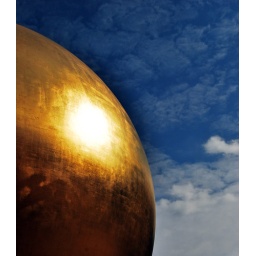
golden giant ball in Salzburg